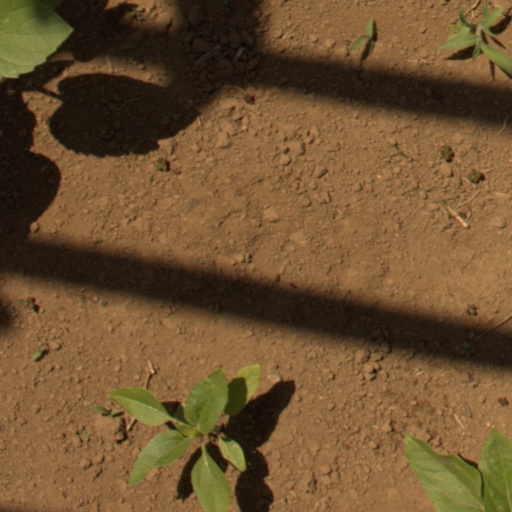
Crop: Jerusalem artichoke